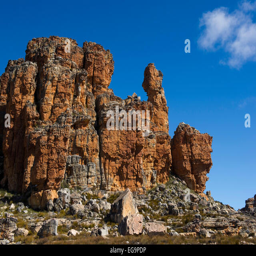
rock formations in the area